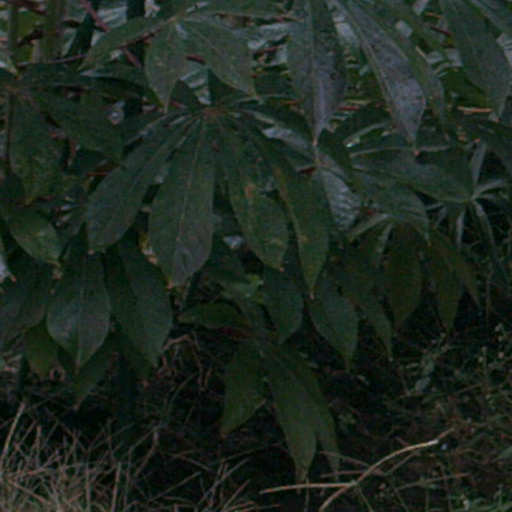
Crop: cassava